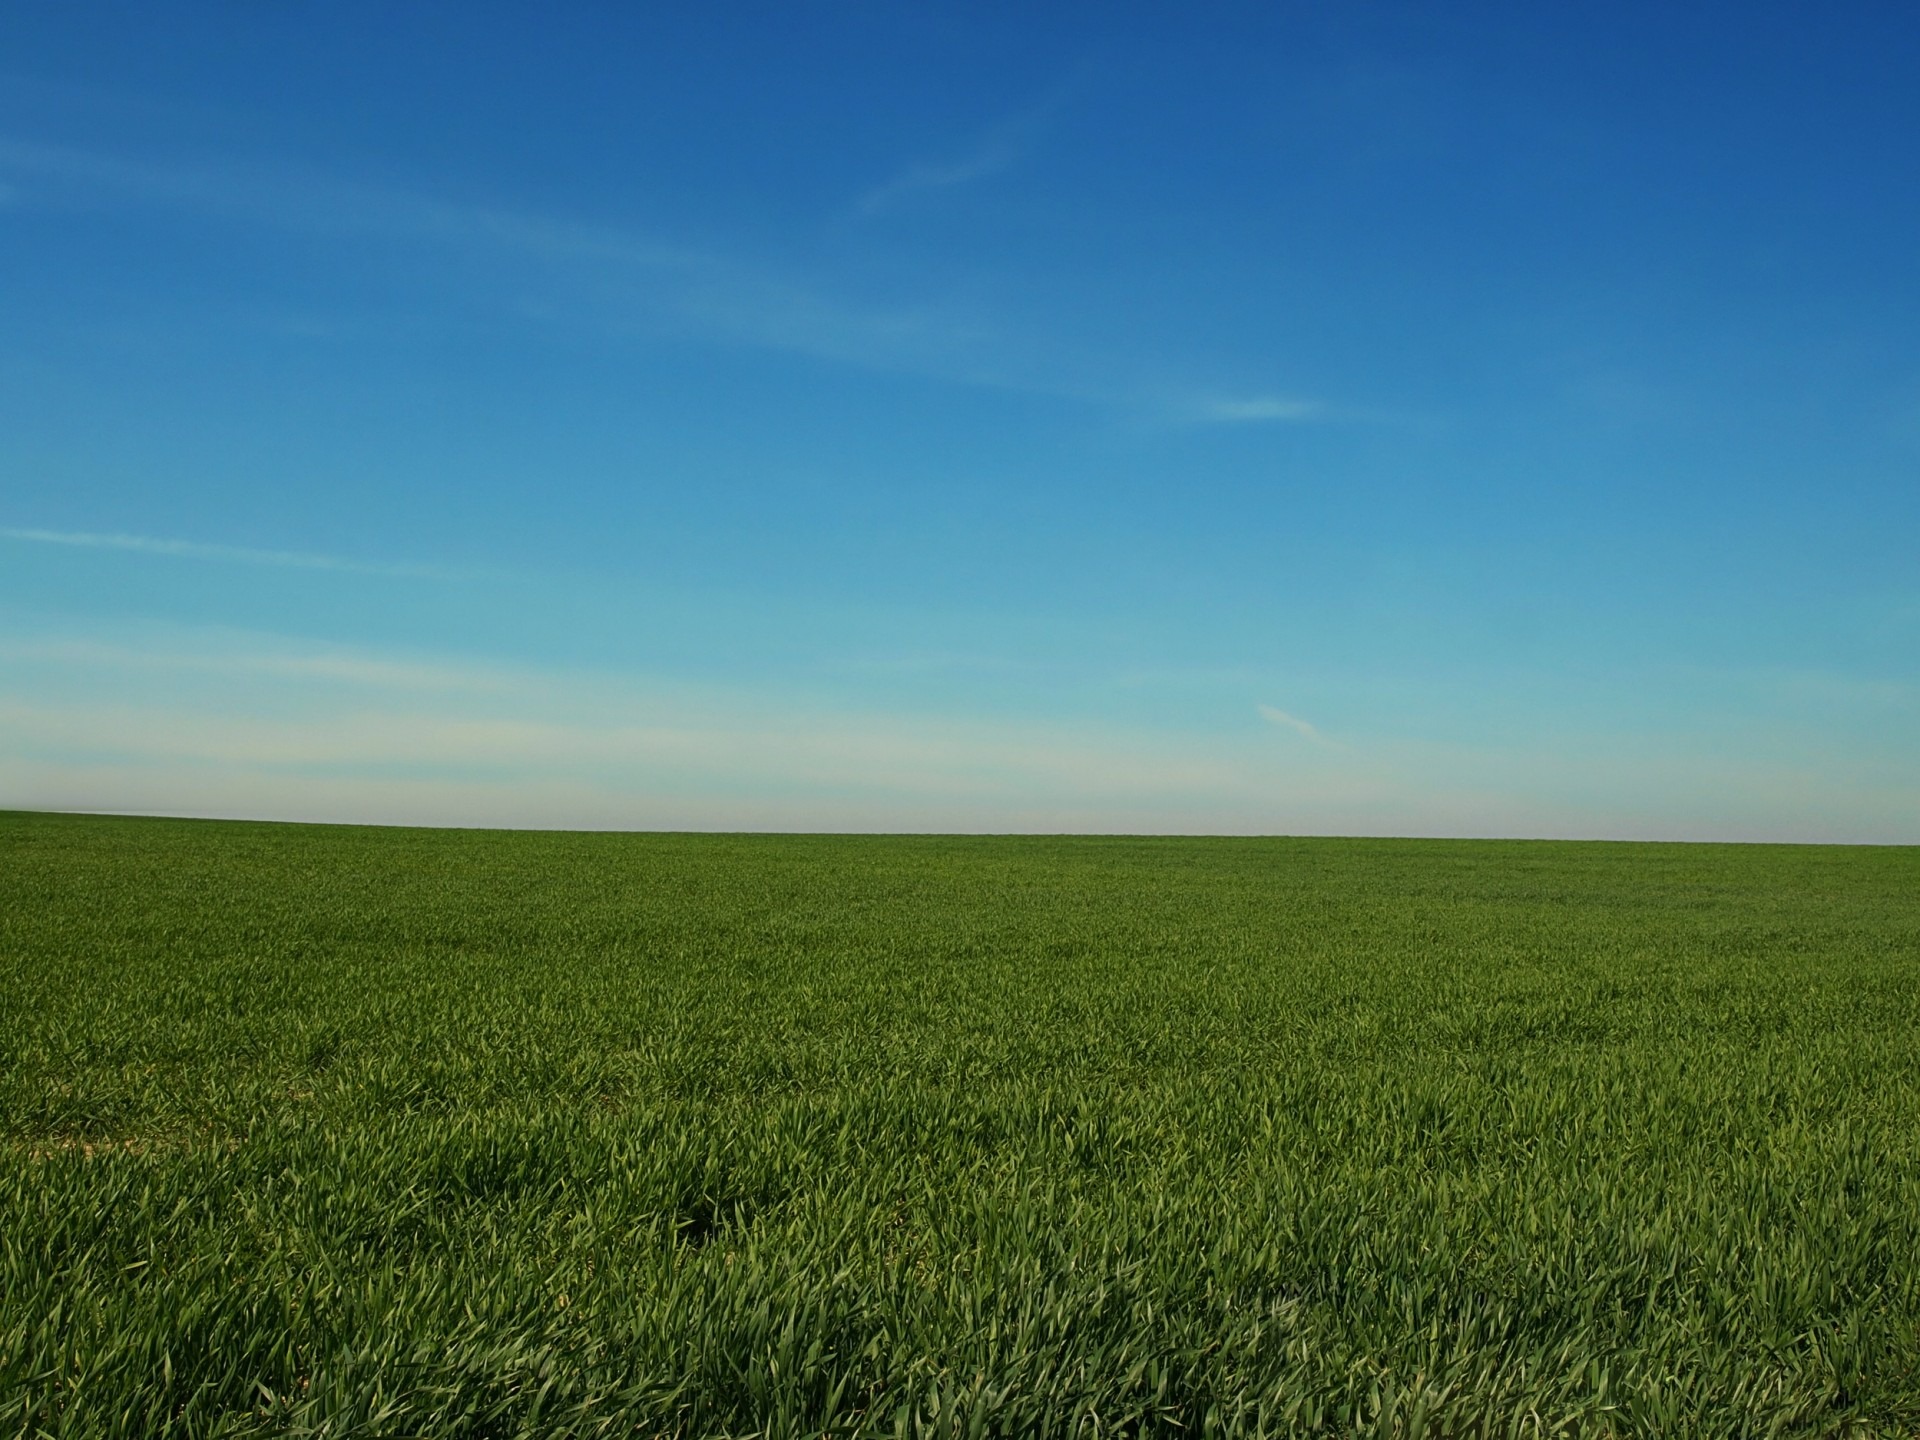
landscape, grass, horizon, marsh, cloud, plant, sky, field, lawn, meadow, prairie, countryside, sunlight, morning, hill, flower, land, country, clear, spring, heaven, crop, pasture, corn, blue, agriculture, plain, earth, grassland, wetland, plateau, quiet, habitat, ecosystem, plains, steppe, rural area, flowering plant, natural environment, geographical feature, grass family, ecoregion